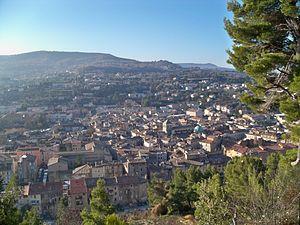
Vue sur la ville d'Apt, Vaucluse, France